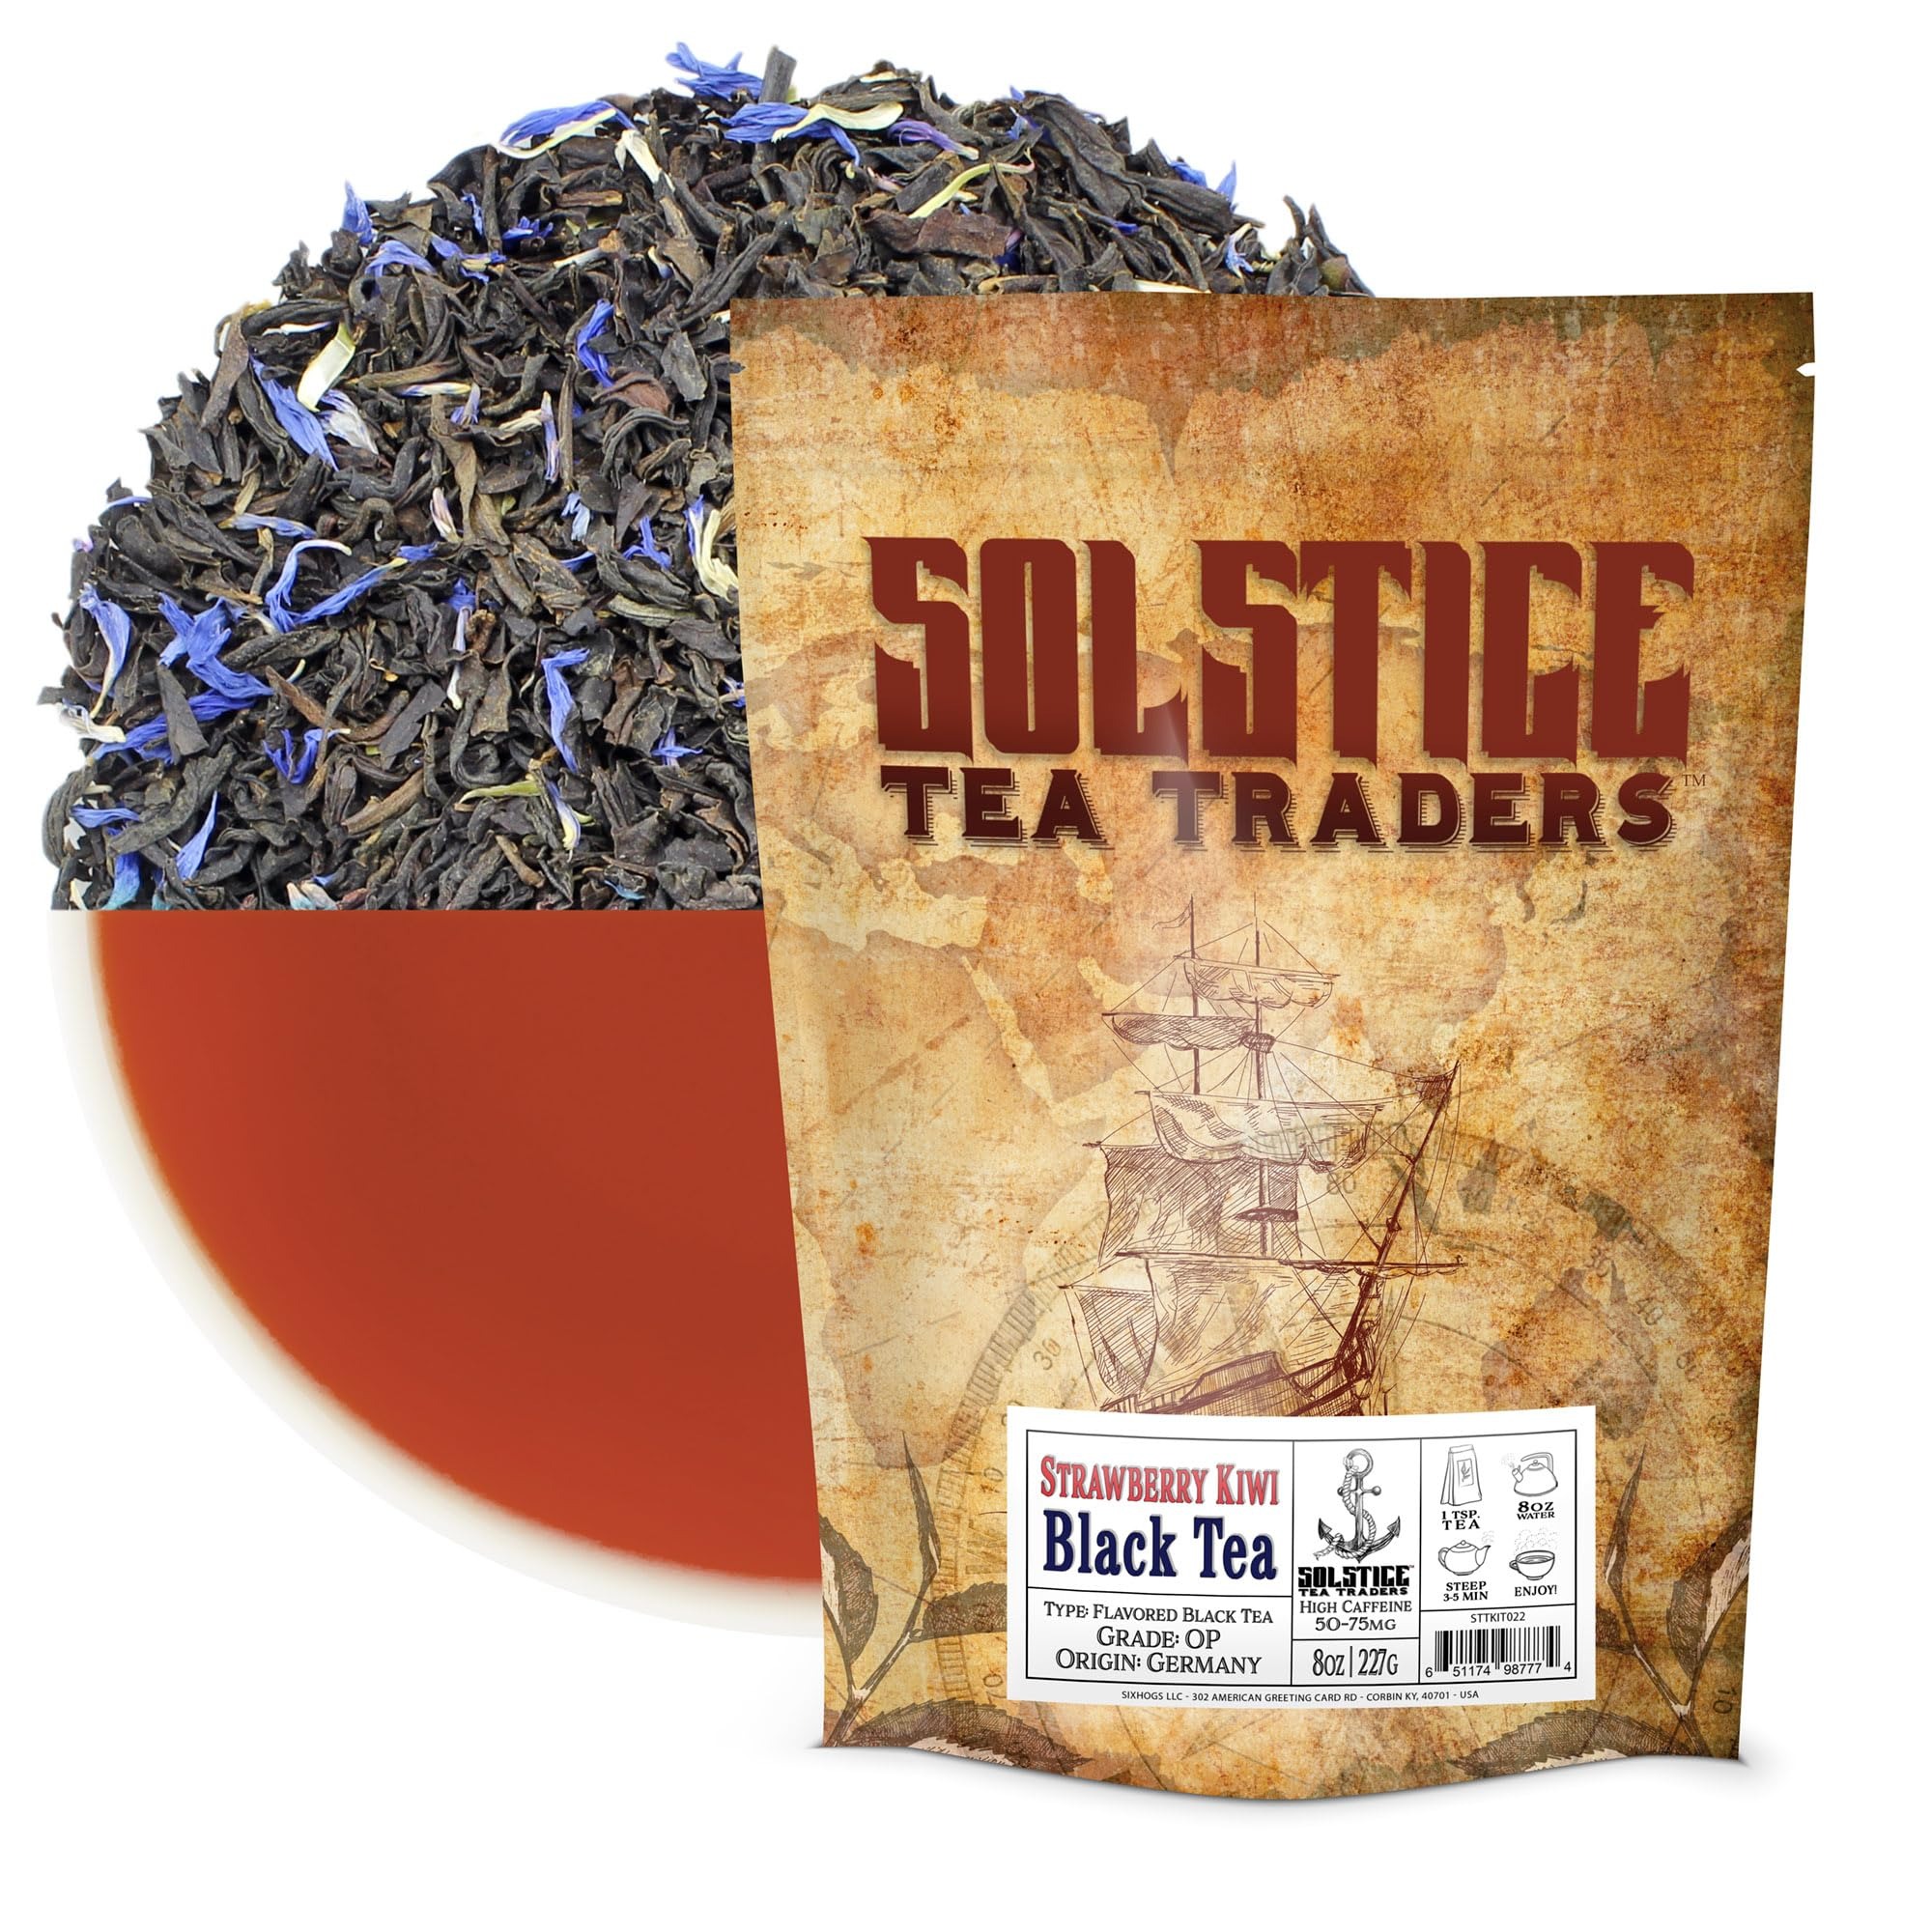
Item Name: Solstice Strawberry Kiwi Loose Leaf Black Tea (8-Ounce Bulk Bag), Makes 150+ Cups of Fruit Tea
Bullet Point 1: 8-OUNCE BULK BAG: Receive 8 ounces of tea, more than 4 cups of tea leaves, making 150+ cups of tea
Bullet Point 2: LOOSE LEAF TEA: Loose leaf tea brews to the richest flavor. Select premium tea.
Bullet Point 3: STRAWBERRY KIWI FRUITY BLACK TEA: Like a fruit salad in a tea. Fragrant & sweet. Scattered with cornflowers.
Bullet Point 4: BLACK TEA (W/ CAFFEINE): A typical cup of black tea contains ⅓ the caffeine of a cup of coffee.
Bullet Point 5: QUANTITY: This is more than 4 cups of loose leaf tea which lets you make 150+ cups of tea not counting a 2nd brew
Product Description: Solstice Tea Traders Strawberry Kiwi Loose Leaf Black Tea (8-Ounce Bulk Bag)<br><br> STRAWBERRY KIWI FRUITY BLACK TEA:<br> Like a fruit salad in a tea. Fragrant & sweet. Scattered with cornflowers. Enjoy a fruit-flavored mouthful with this black tea flavored with strawberry and kiwi. A splash of cornflowers gives extra color and herbal benefit to the blend. Full of antioxidants. Brew as you would plain black tea.<br><br> About Solstice Tea Traders<br><br> We are a small company based in southern Kentucky. We work with some of the oldest tea importers in the world to provide you many of the best loved teas of all time. Our tea is sourced from popular tea growing regions of the world and packaged here in Kentucky. We specialize in tea samplers so you can try many kinds of tea. We also enjoy providing special tea blends for kombucha lovers. In addition to tea, we sell our favorite tea accessories.
Value: 8.0
Unit: Ounce

Price: 12.99